Arnau Cadell

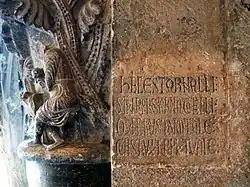
Capital in the Monastery of Sant Cugat with self-portrait and inscription by Cadell

Arnau Cadell (also spelt Gatell or Catell) was a 12th–13th-century Catalan sculptor. He is best known for creating the cloister of the monastery of Sant Cugat.